London Fire Brigade

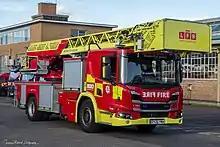
LFB Turntable Ladder appliance

All 102 LFB stations (not counting the river station) have a conventional fire appliance known as a 'Pump Ladder'. 40 stations are also assigned one additional appliance, known as a 'Pump'. Numerous other stations are home to a range of other specialist vehicles.